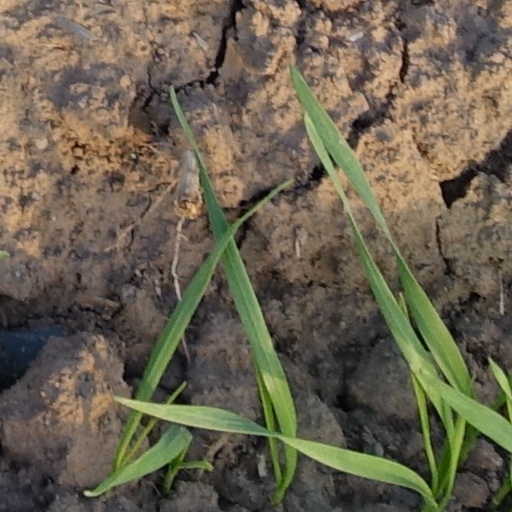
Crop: wheat